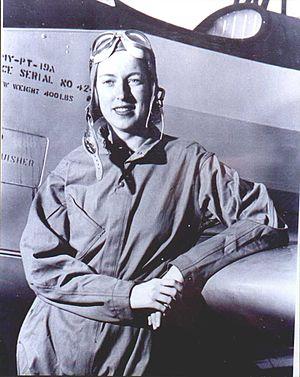
Cornelia Clark Fort est une aviatrice américaine. Elle est la deuxième femme à avoir intégré le Women Airforce Service Pilots et la première à être morte en service.